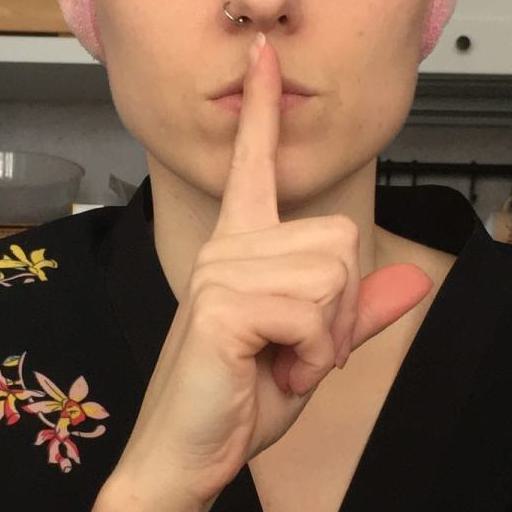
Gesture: mute